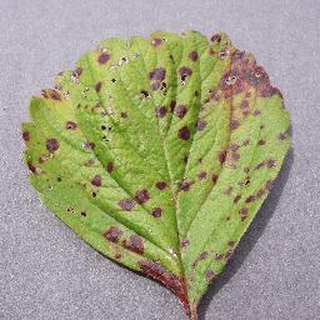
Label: strawberry_leaf_scorch